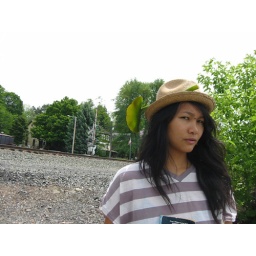
flora by the train tracks